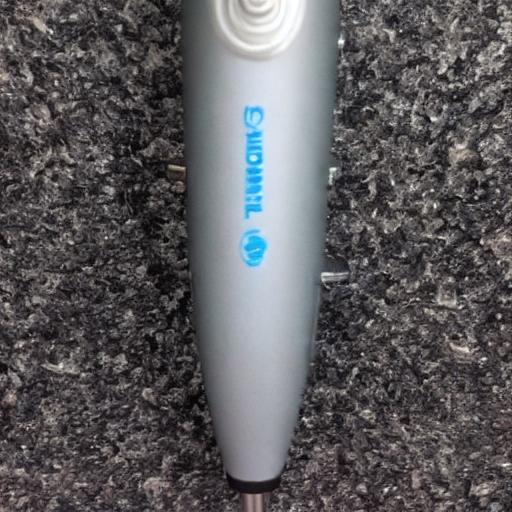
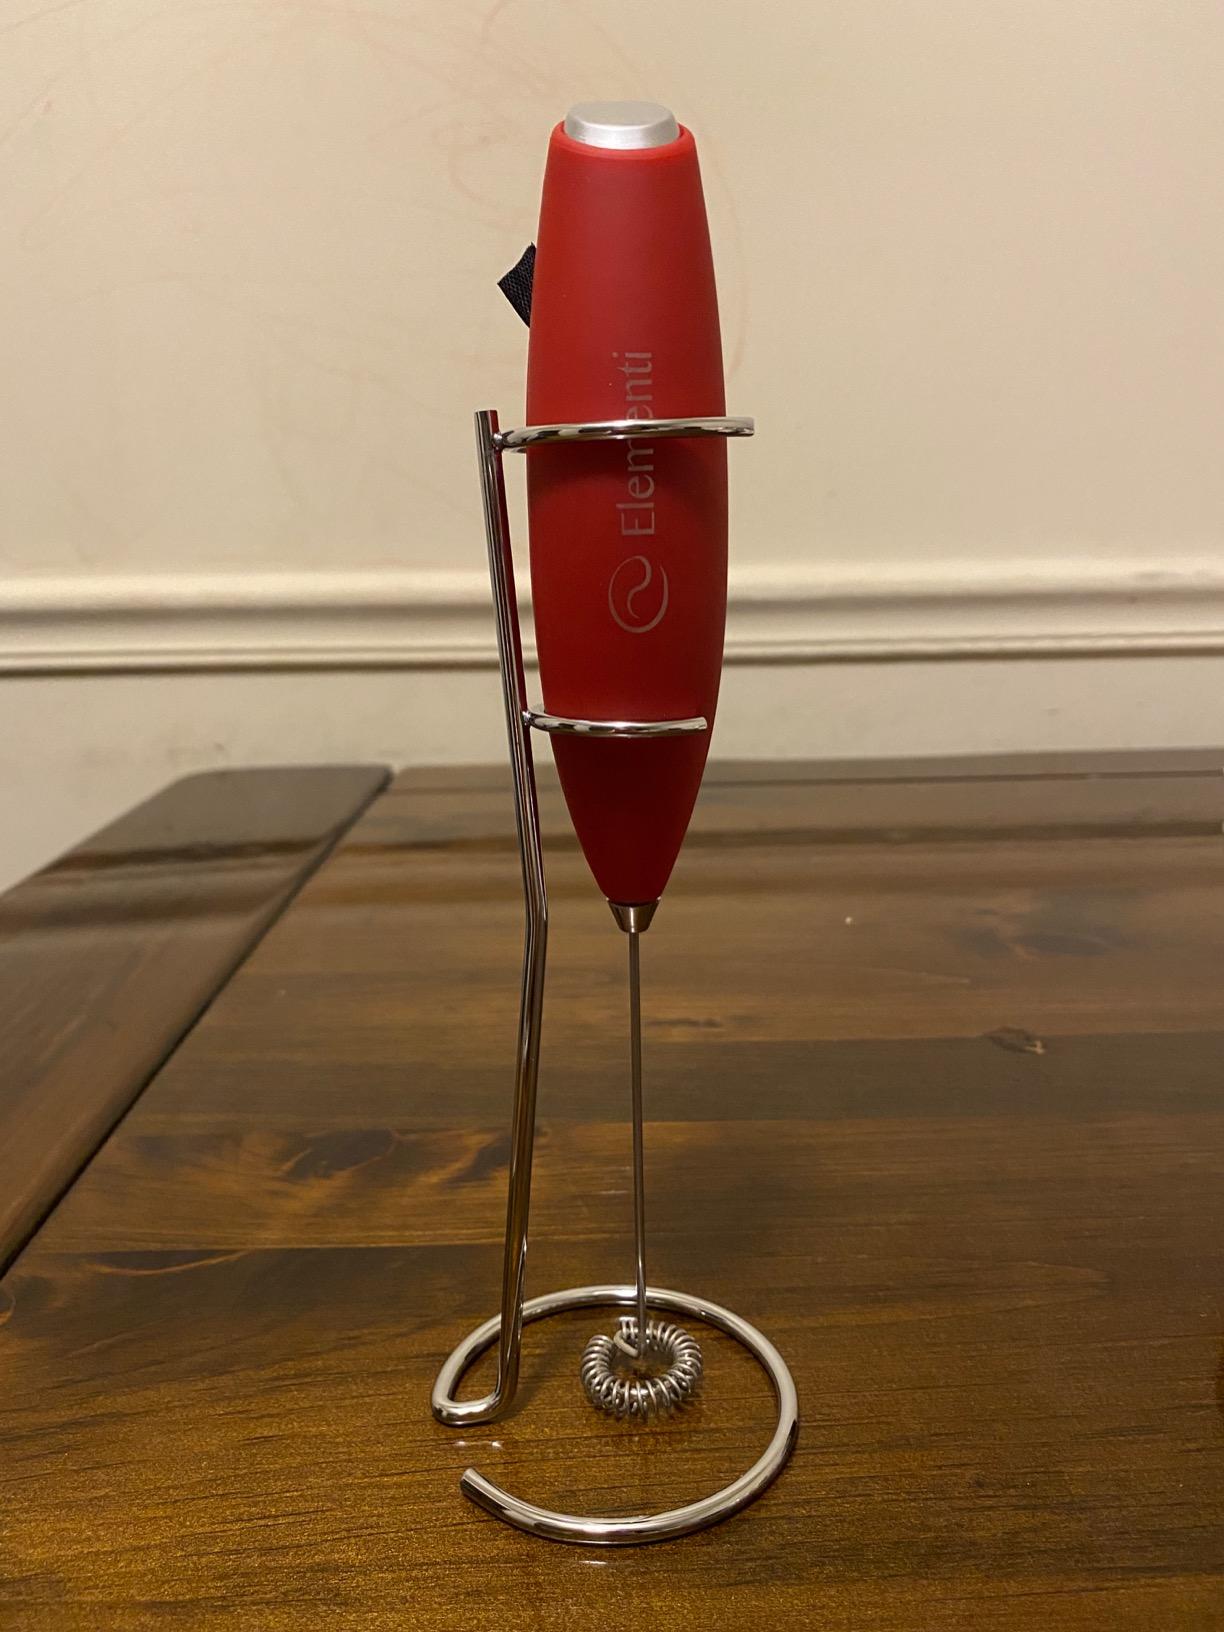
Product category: items_mixer
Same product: no